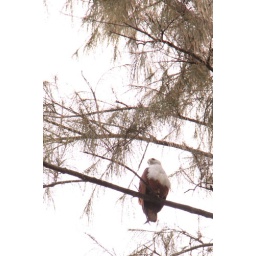
A fluffy brown and white Brahmini Kite atop a tall pine tree near the Batticaloa Lagoon, Kallady, Batticaloa